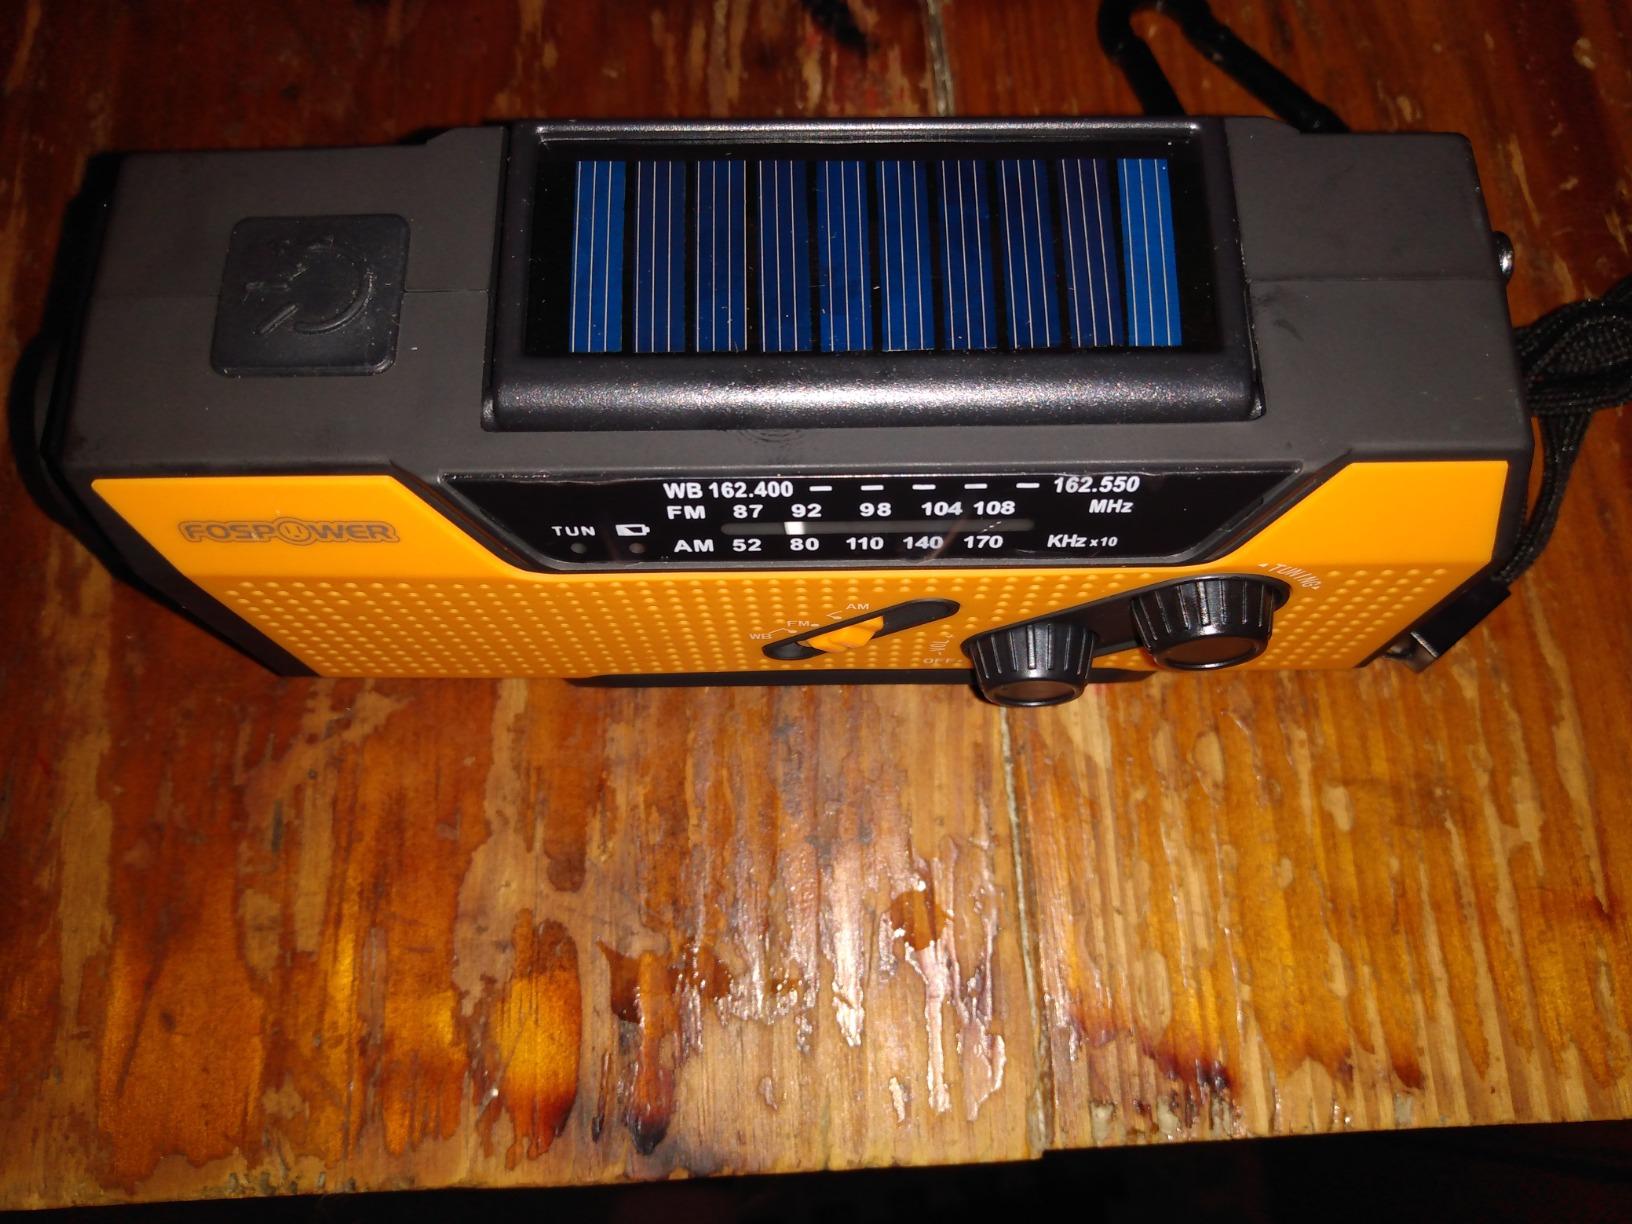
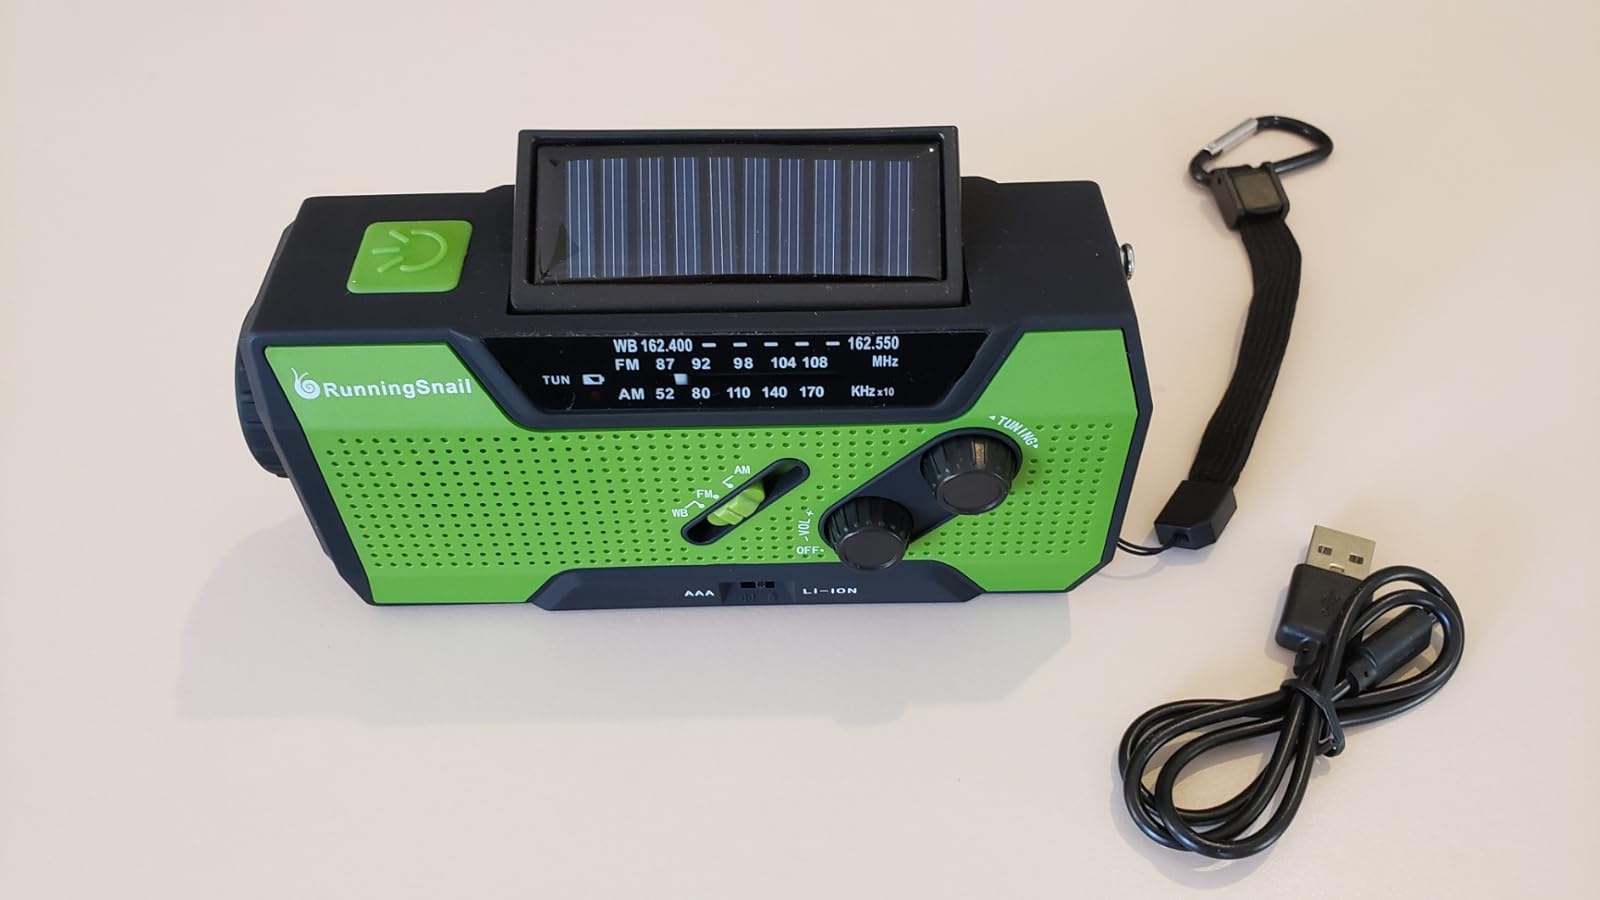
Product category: radio
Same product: no